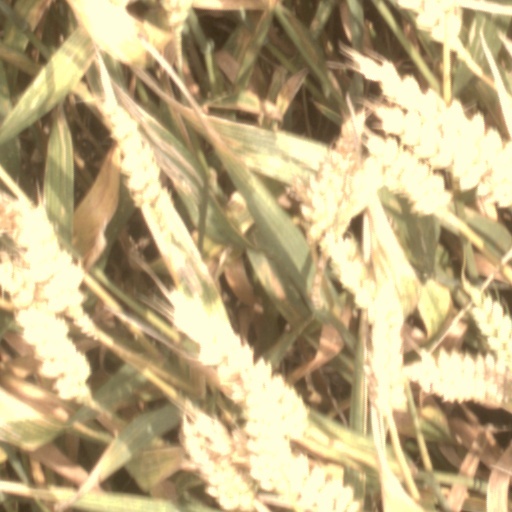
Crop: wheat